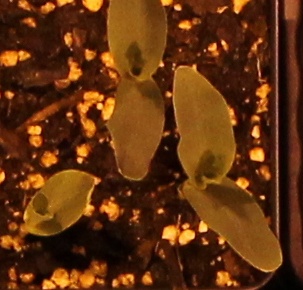
Label: Corn